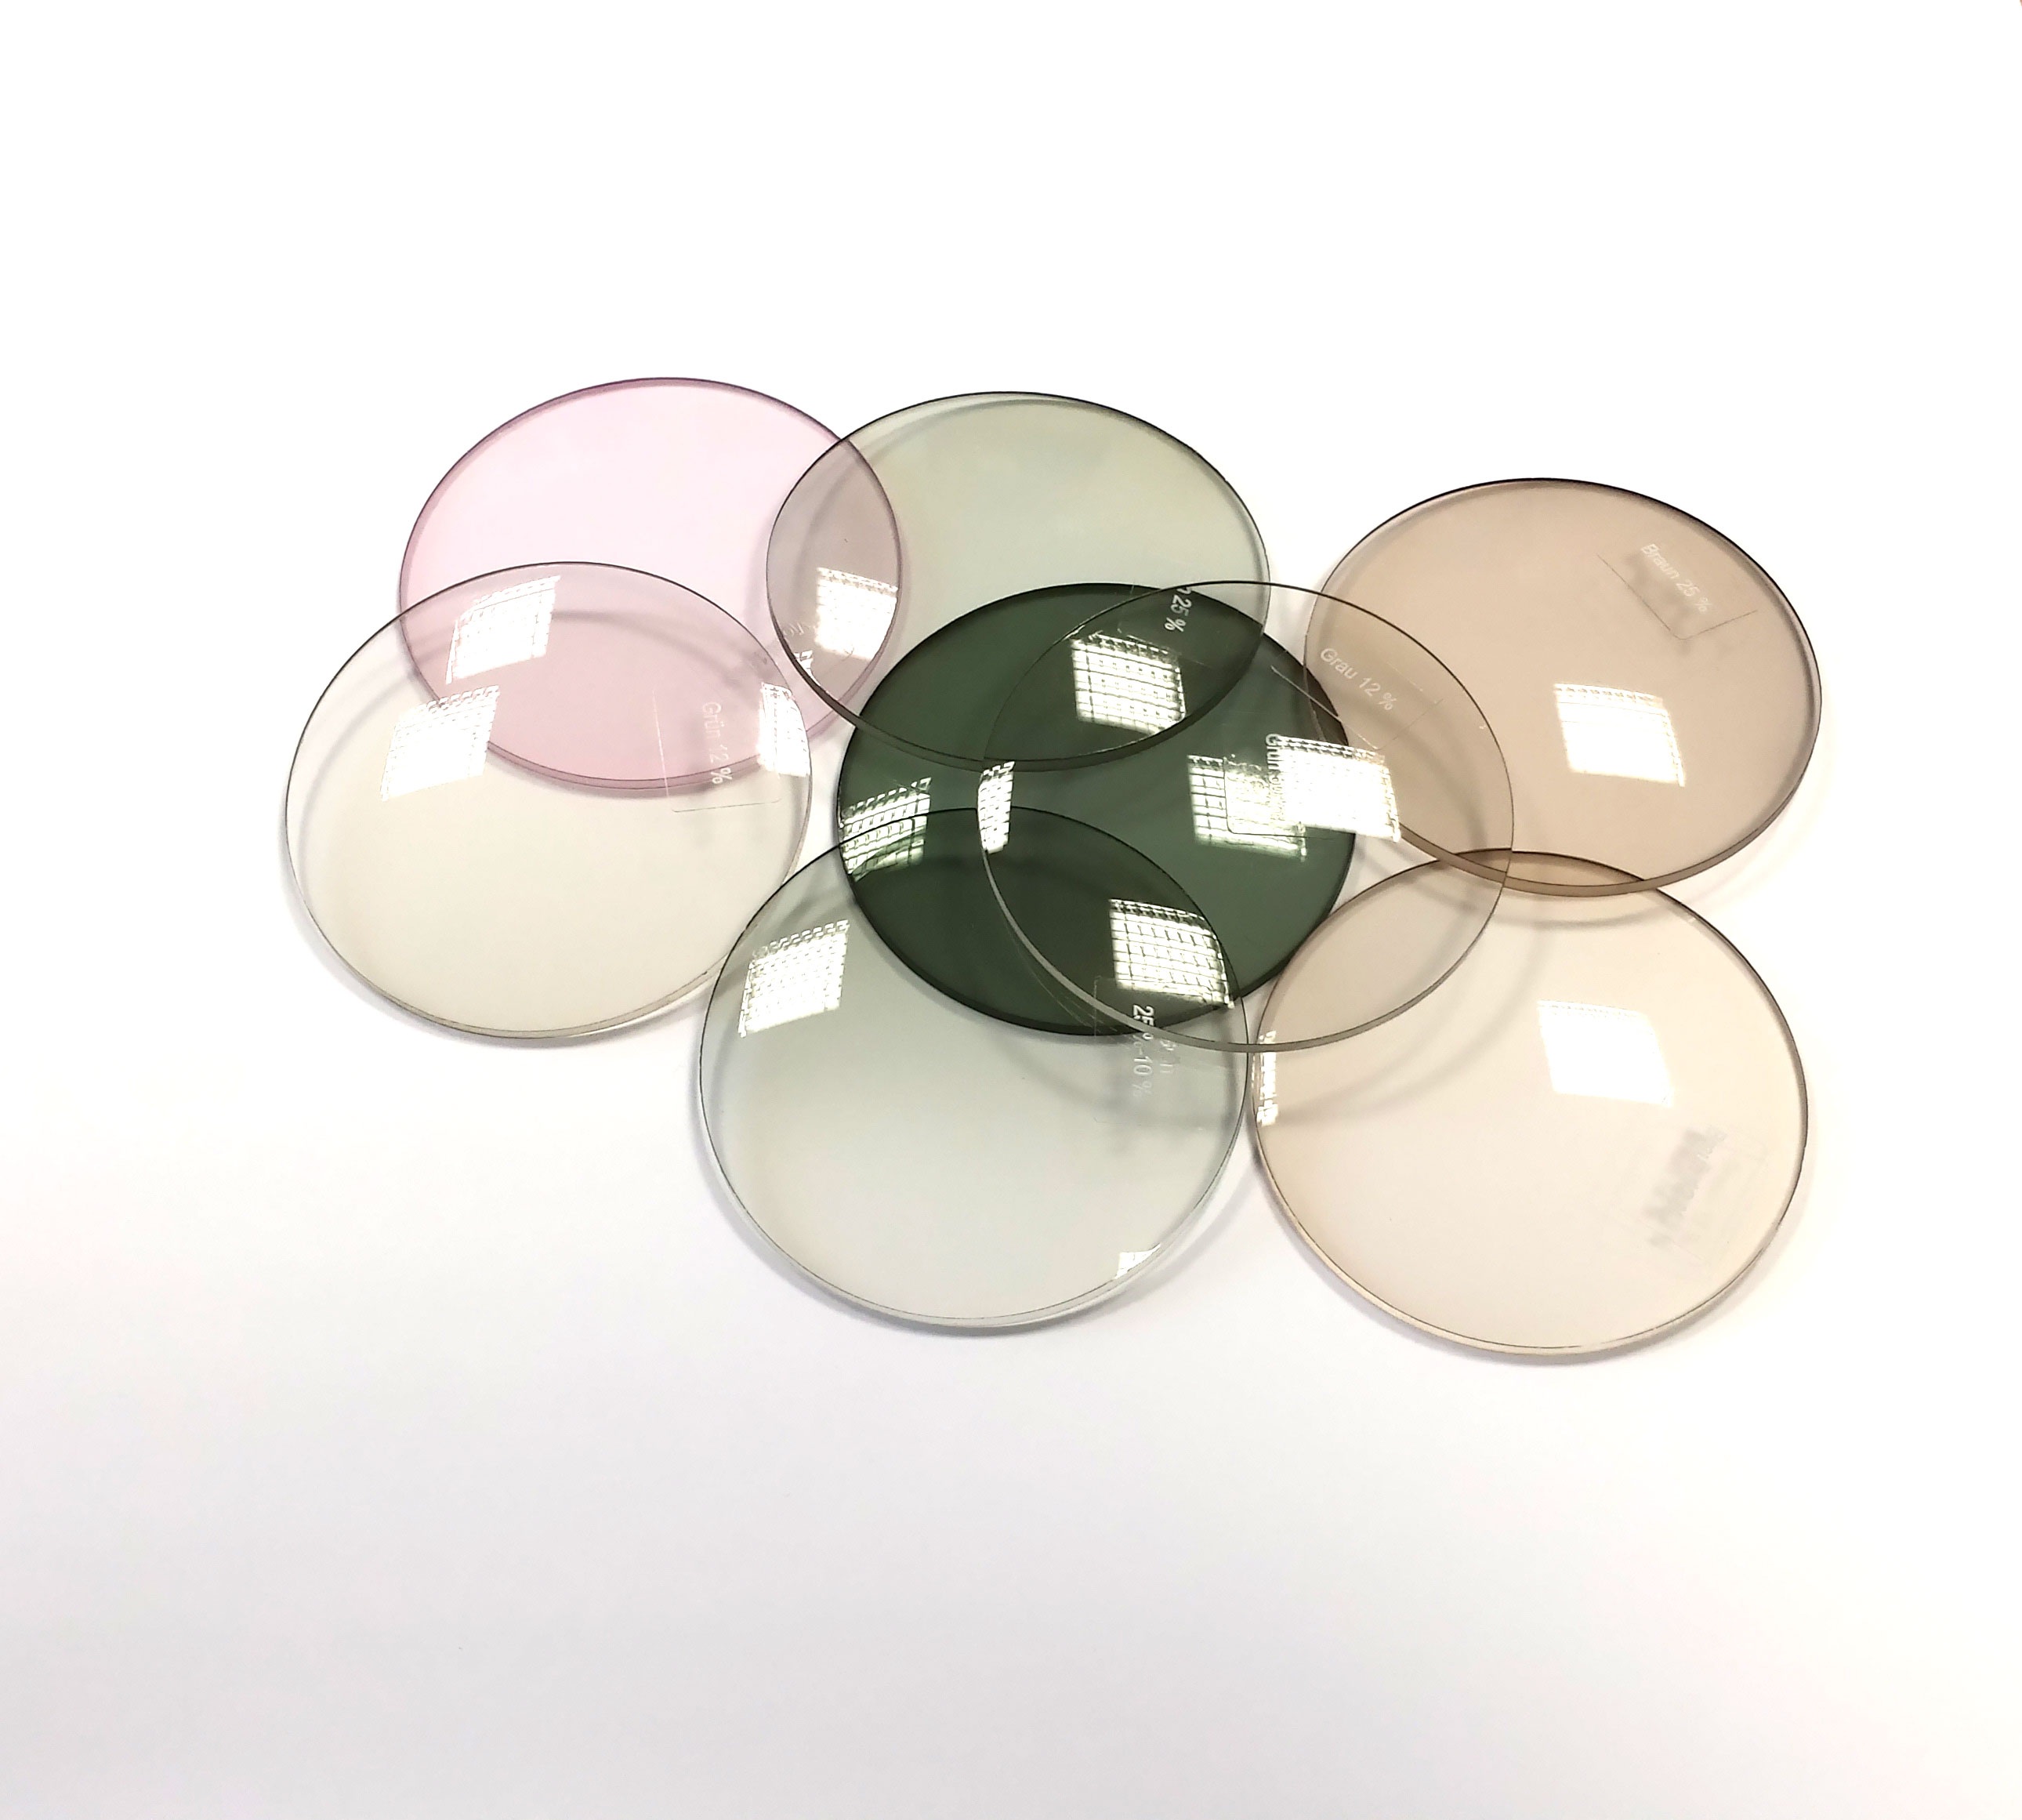
petal, glass, green, brown, lighting, circle, eye, glasses, sphere, organ, shape, lenses, glasses glass, reading aid, dishware, eye protection